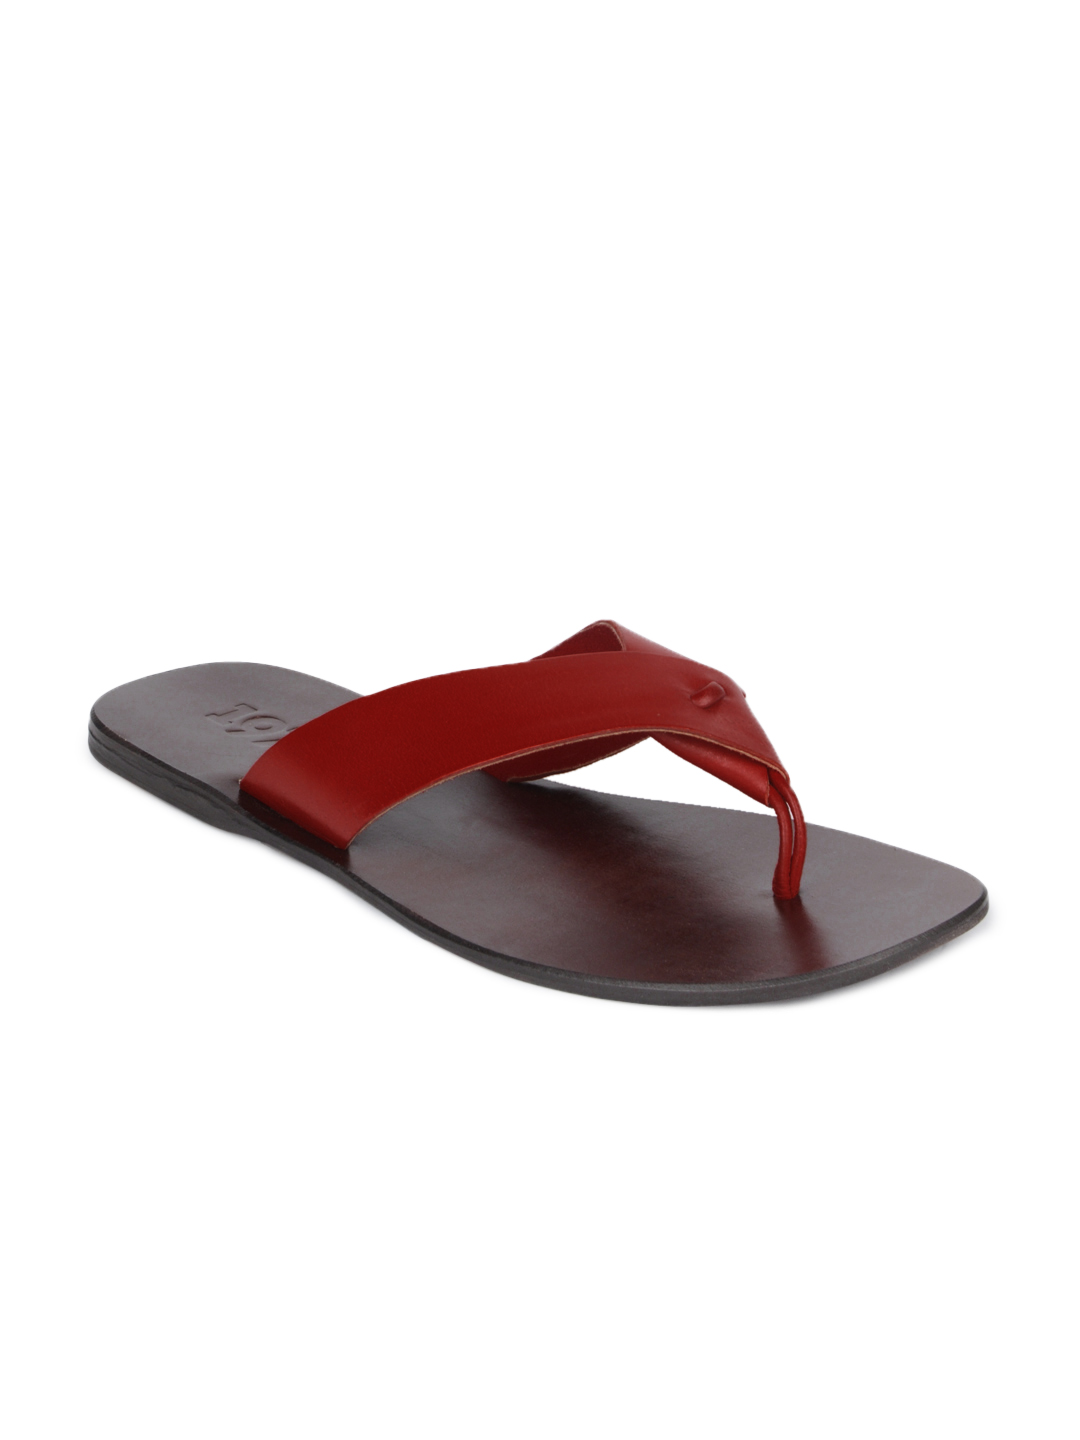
Estd. 1977 Men Red & Brown Sandals
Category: Footwear / Sandal / Sandals
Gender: Men
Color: Red
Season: Summer 2016
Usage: Casual